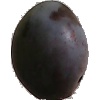
Label: Plum 3